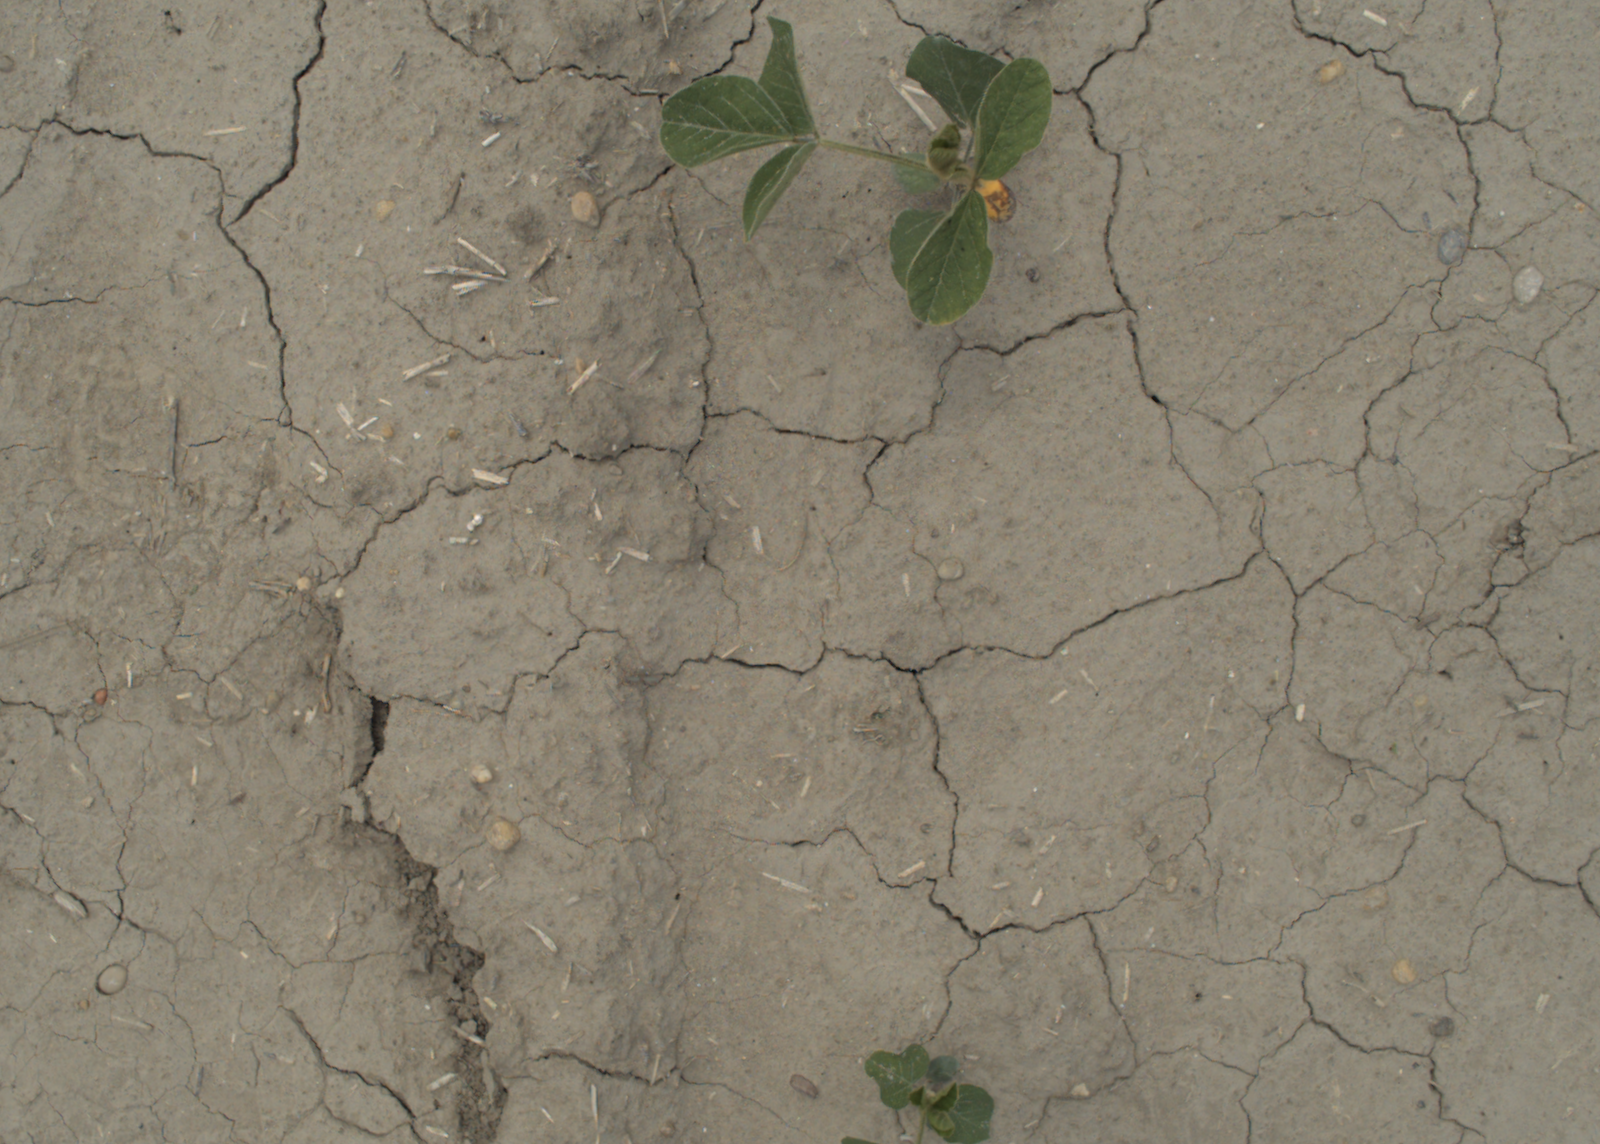
Capture date: 05.07.2021 13:02:26
Weather: cloudy
Wind: medium
Seeding date: 08.06.2021
Plant canopy height (mm): 961